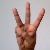
The image shows a hand gesture representing the letter 'W' in Indian Sign Language.